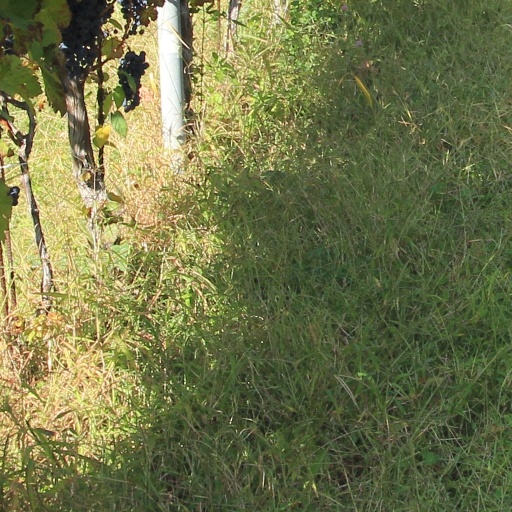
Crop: grape